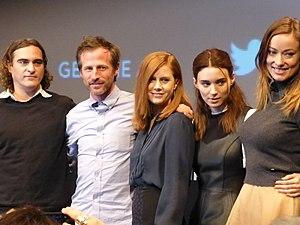
Her est un film d'anticipation américain, écrit et réalisé par Spike Jonze, sorti en 2013.